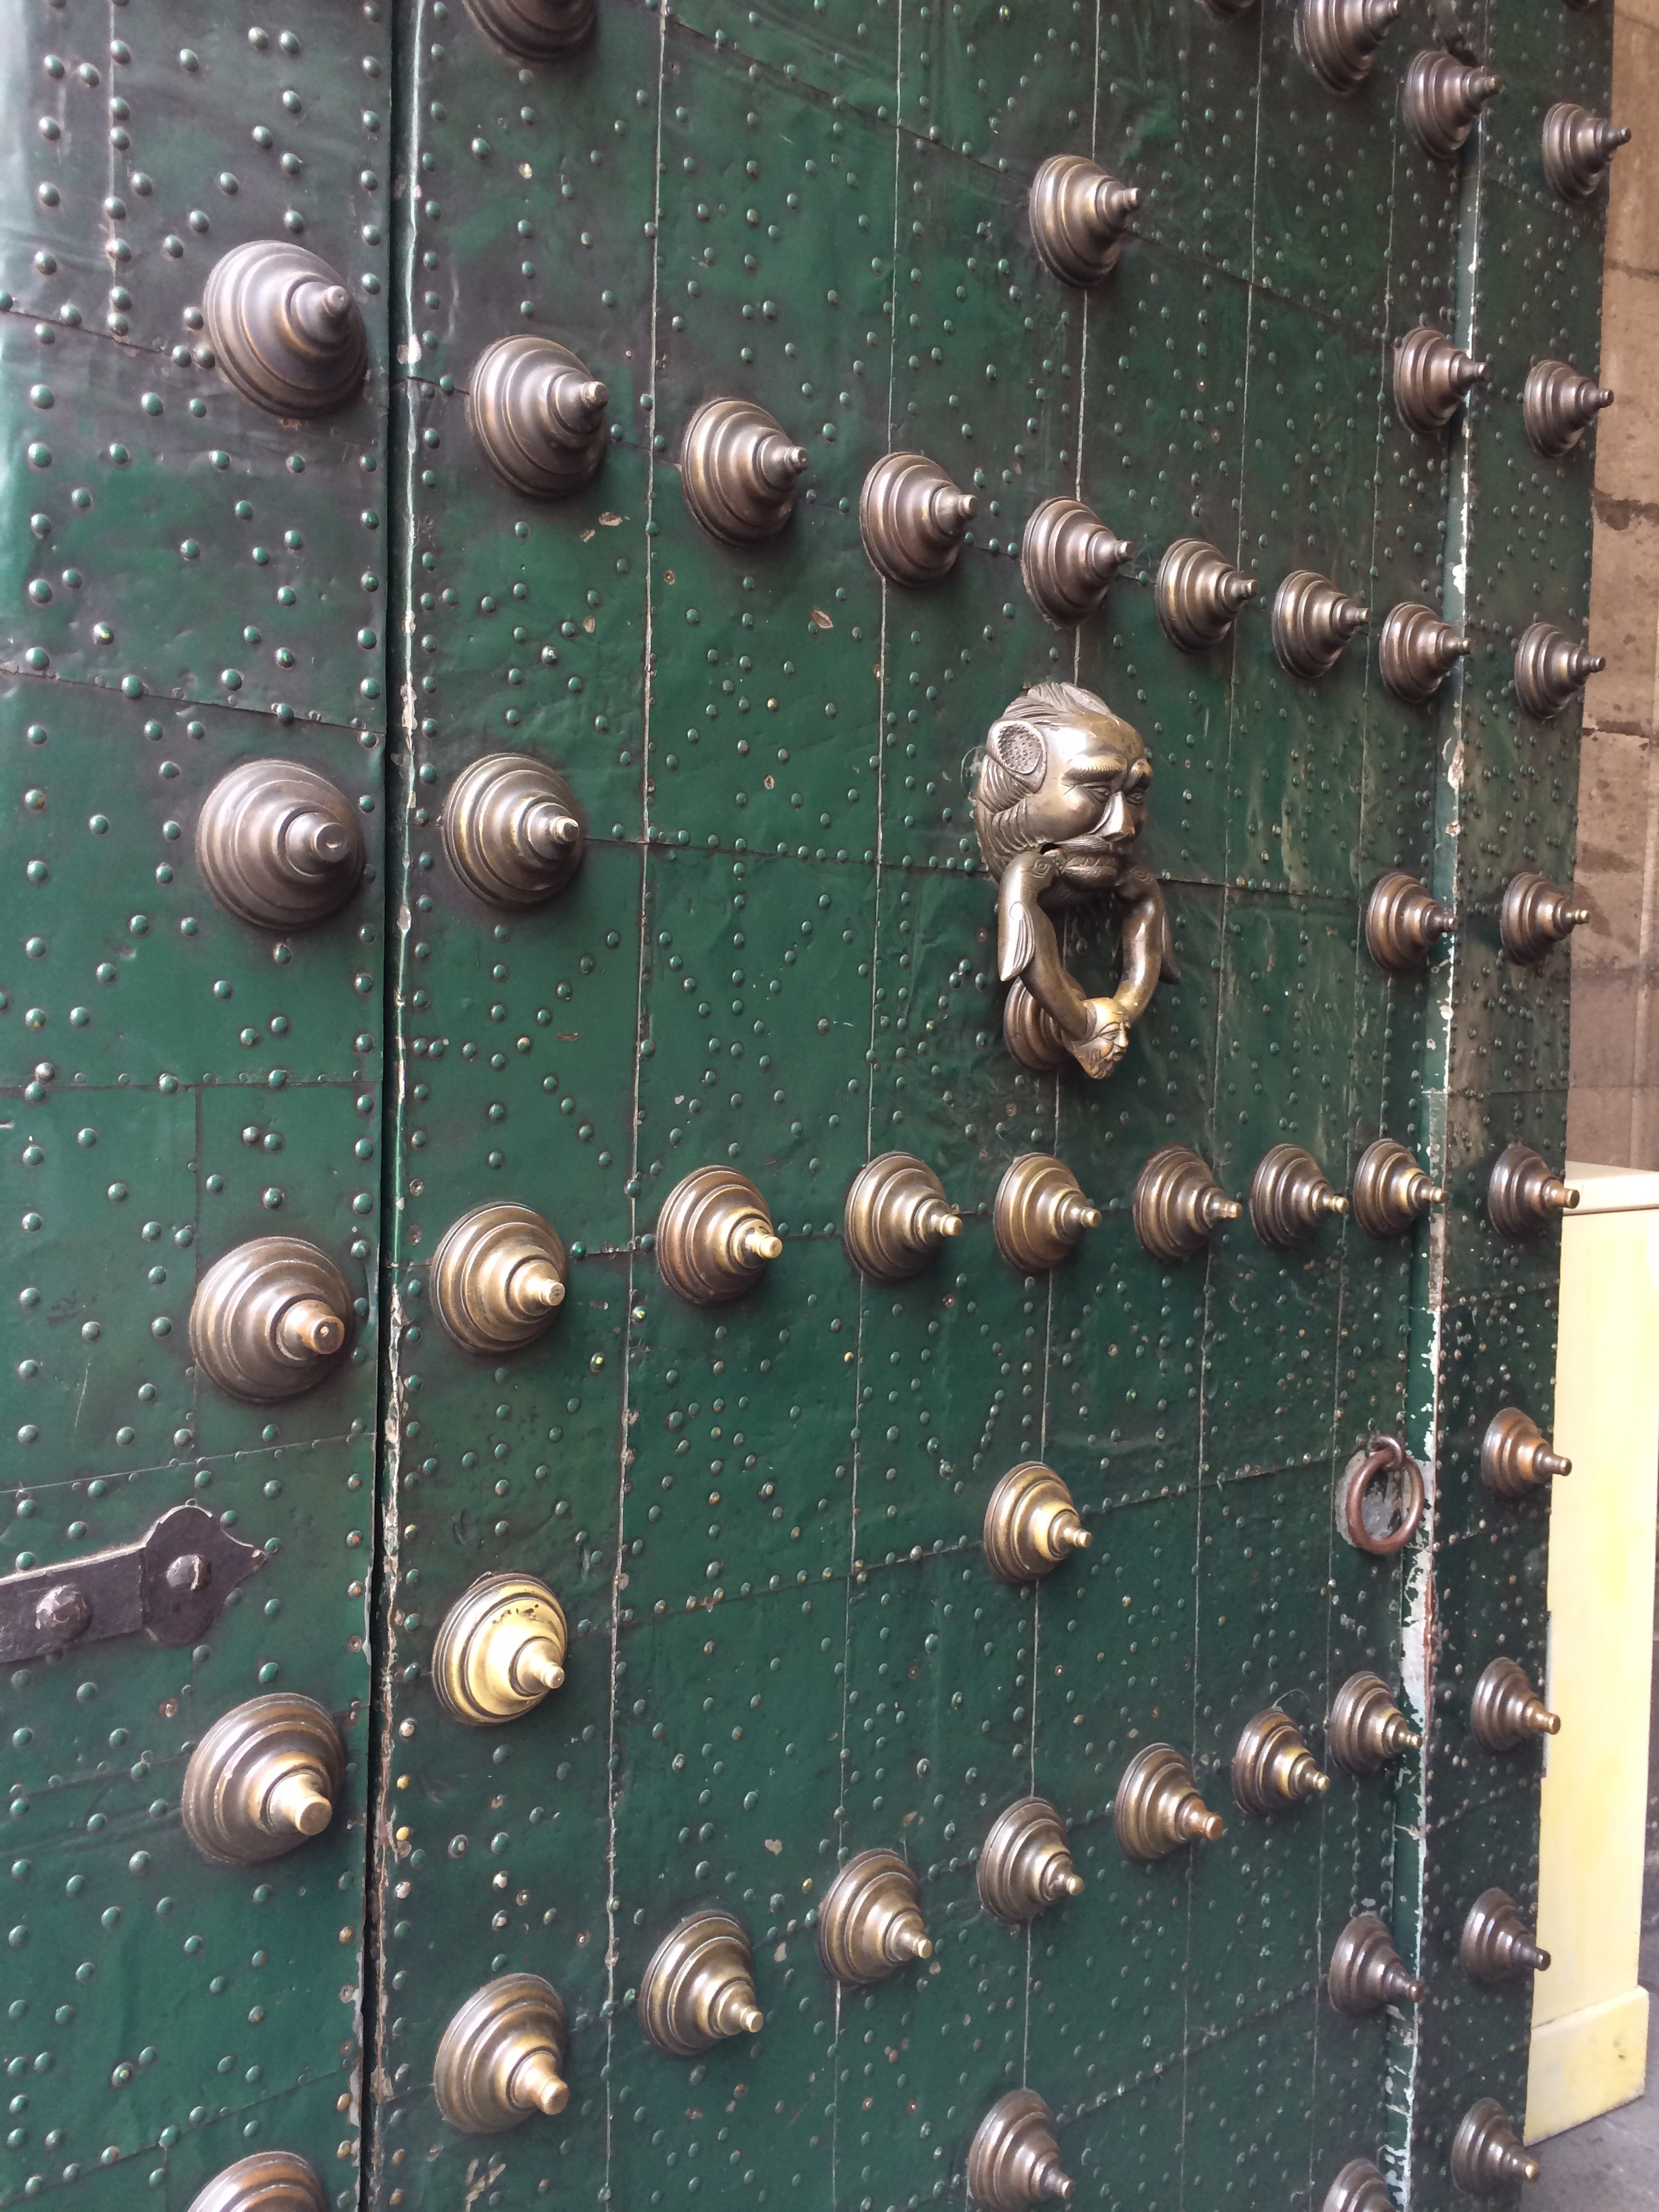
architecture, wood, antique, number, old, green, entrance, door, material, art, mexico, decorative, style, iron, mexican, colonial, fashion accessory